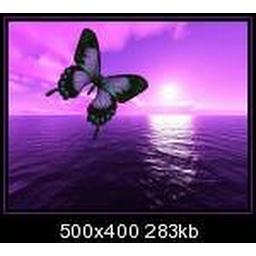
butterfly in the sky